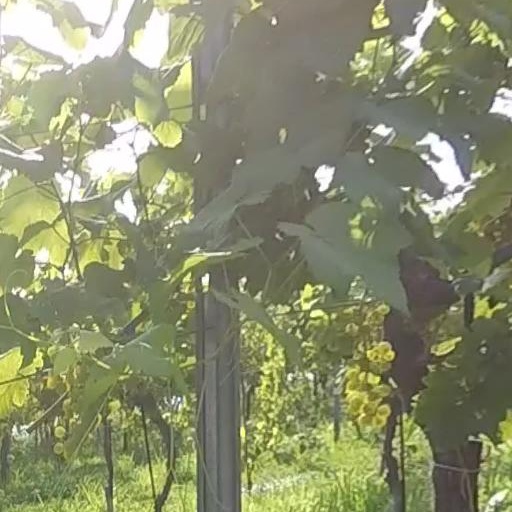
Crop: grape